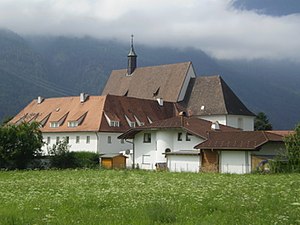
Telfs
Telfs
Telfs er en by i det vestlige Østrig, med et indbyggertal på cirka 14.400. Byen ligger i delstaten Tyrol.